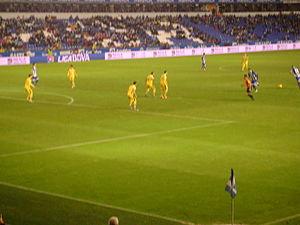
La Sociedad Deportiva Eibar est un club de football espagnol basé à Eibar au Pays basque.